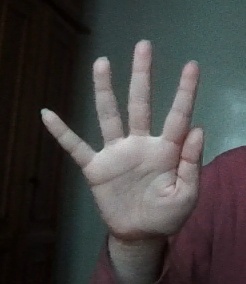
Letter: sheen